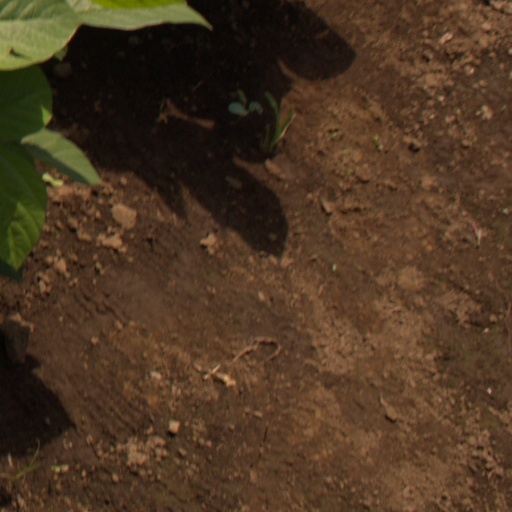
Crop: soybean